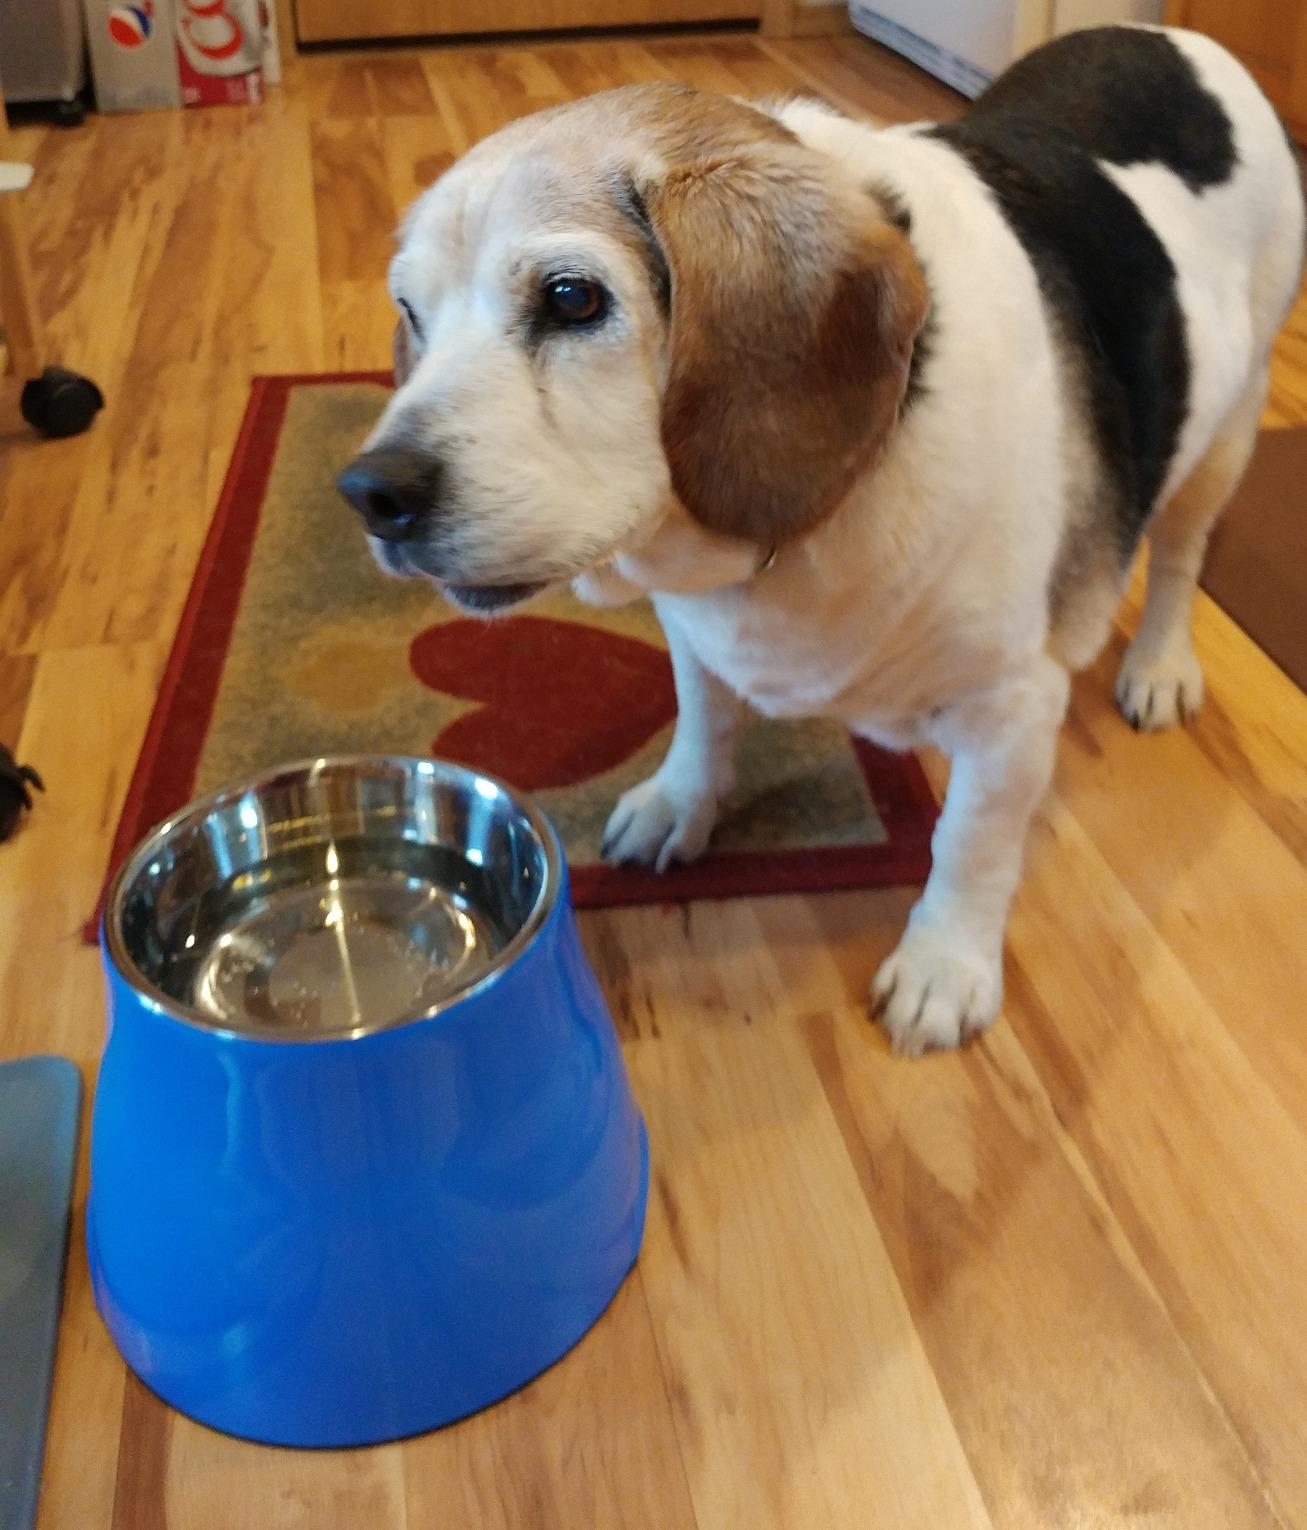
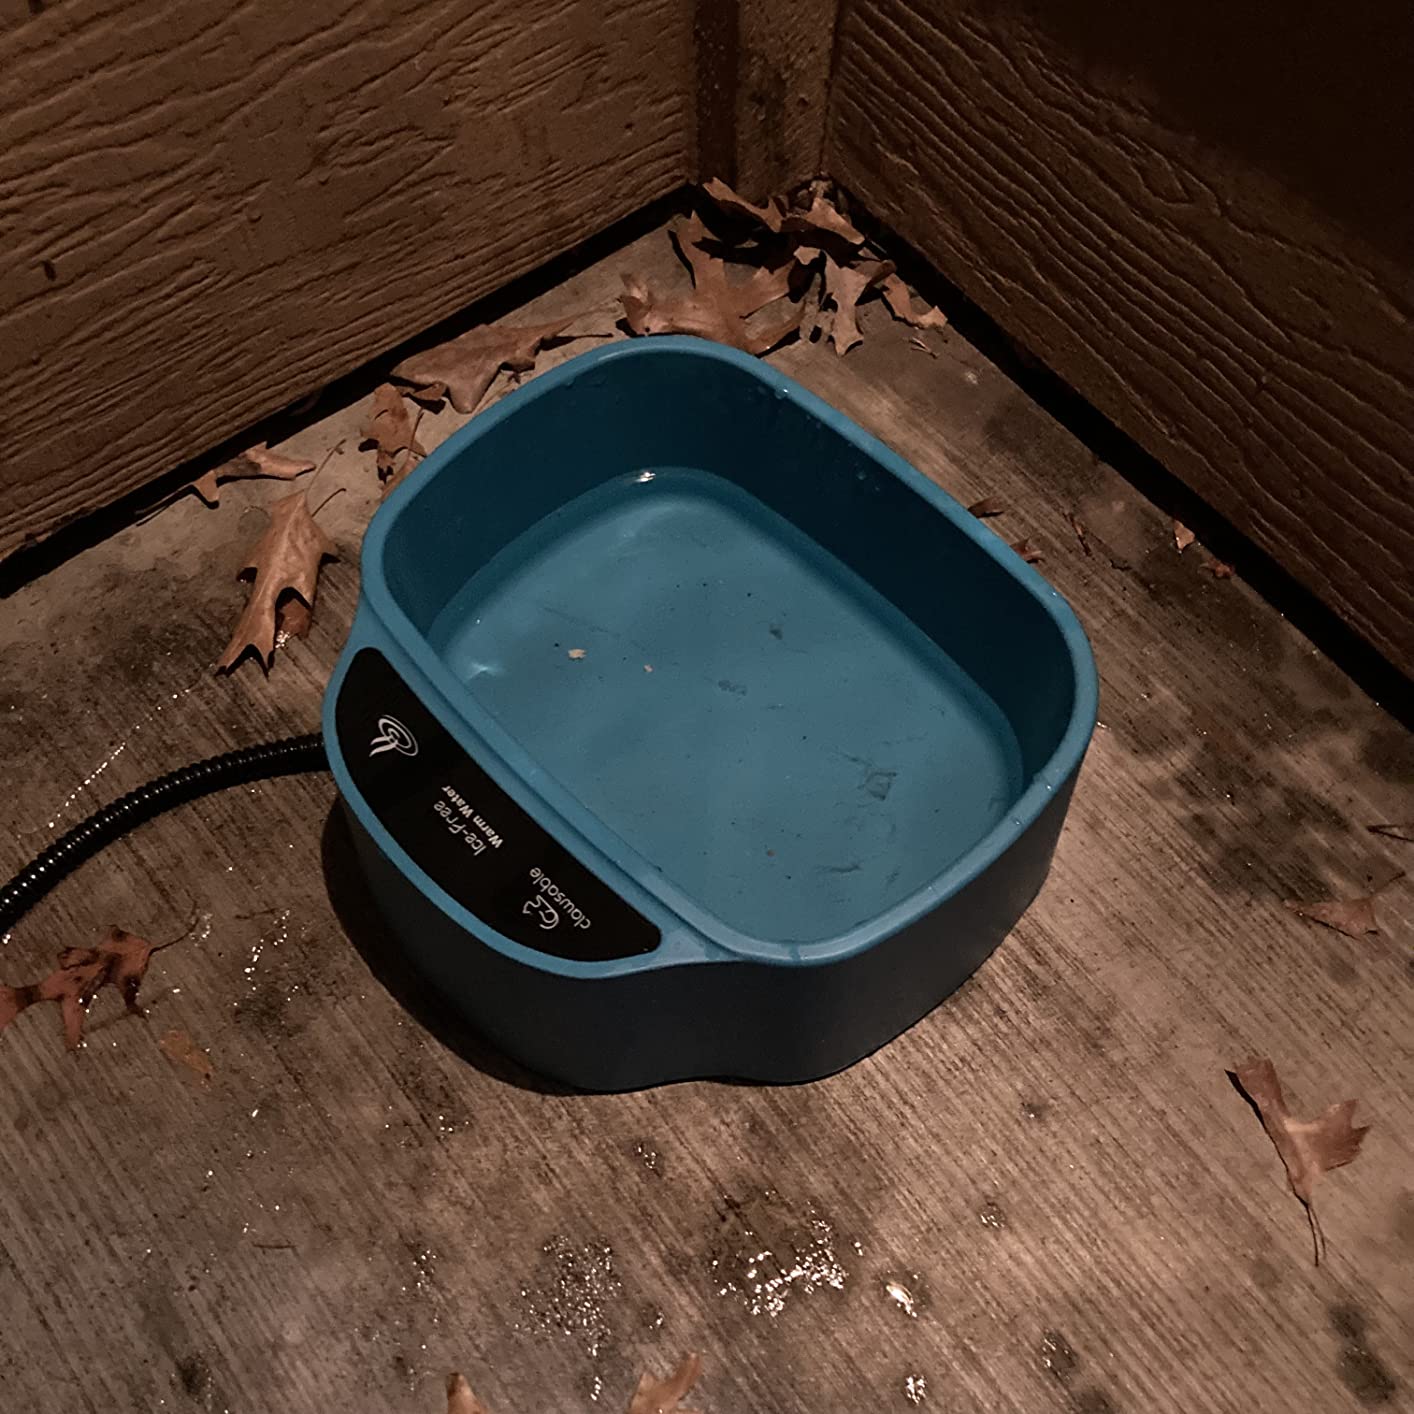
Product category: items_bowl
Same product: no